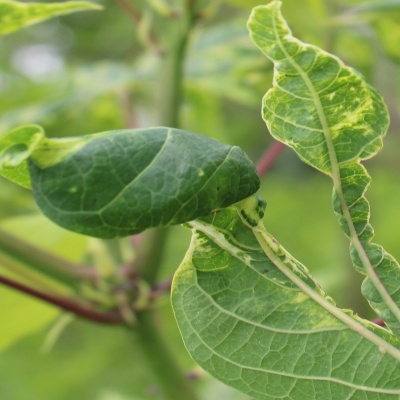
Crop: Cassava
Condition: mosaic